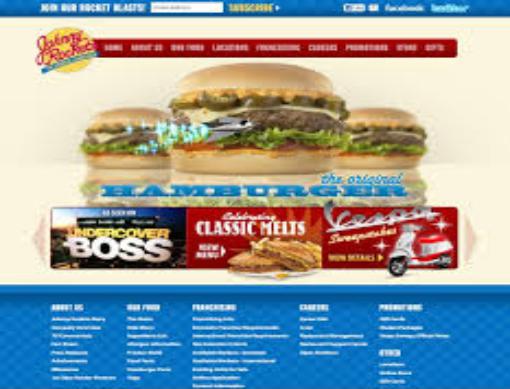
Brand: Johnny Rockets
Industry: Food